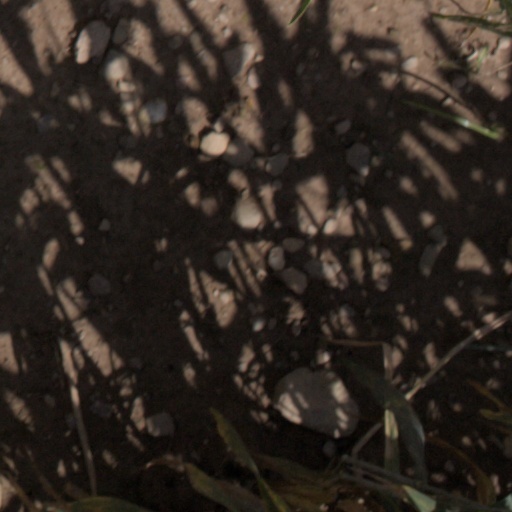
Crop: wheat